Castelo da Póvoa

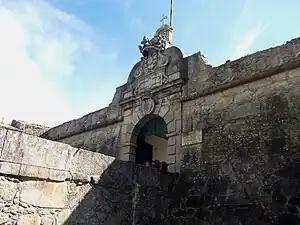
The gate of the fortress prior to the recovery of the historical removable wooden bridge.

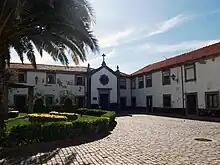
The chapel in the elevated ground level before the renovation project.

In the end of the 17th century, during the Age of Gunpowder, with the urge for a better defense of the seaport, the "alcaide" (governor of the fort) João de Almeira Rêgo thought that the construction of a new fortress would be preferable.